Brač

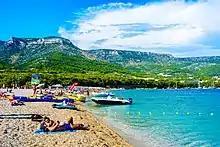
Beach on Brač during the summer.

The Black Death hit Brač 1425-1427 and then again 1434-1436. For 1405, Hranković mentions in his chronicles that Brač has a population of 6,000 - but after the pandemic, only 2,000 people were still living on the island.